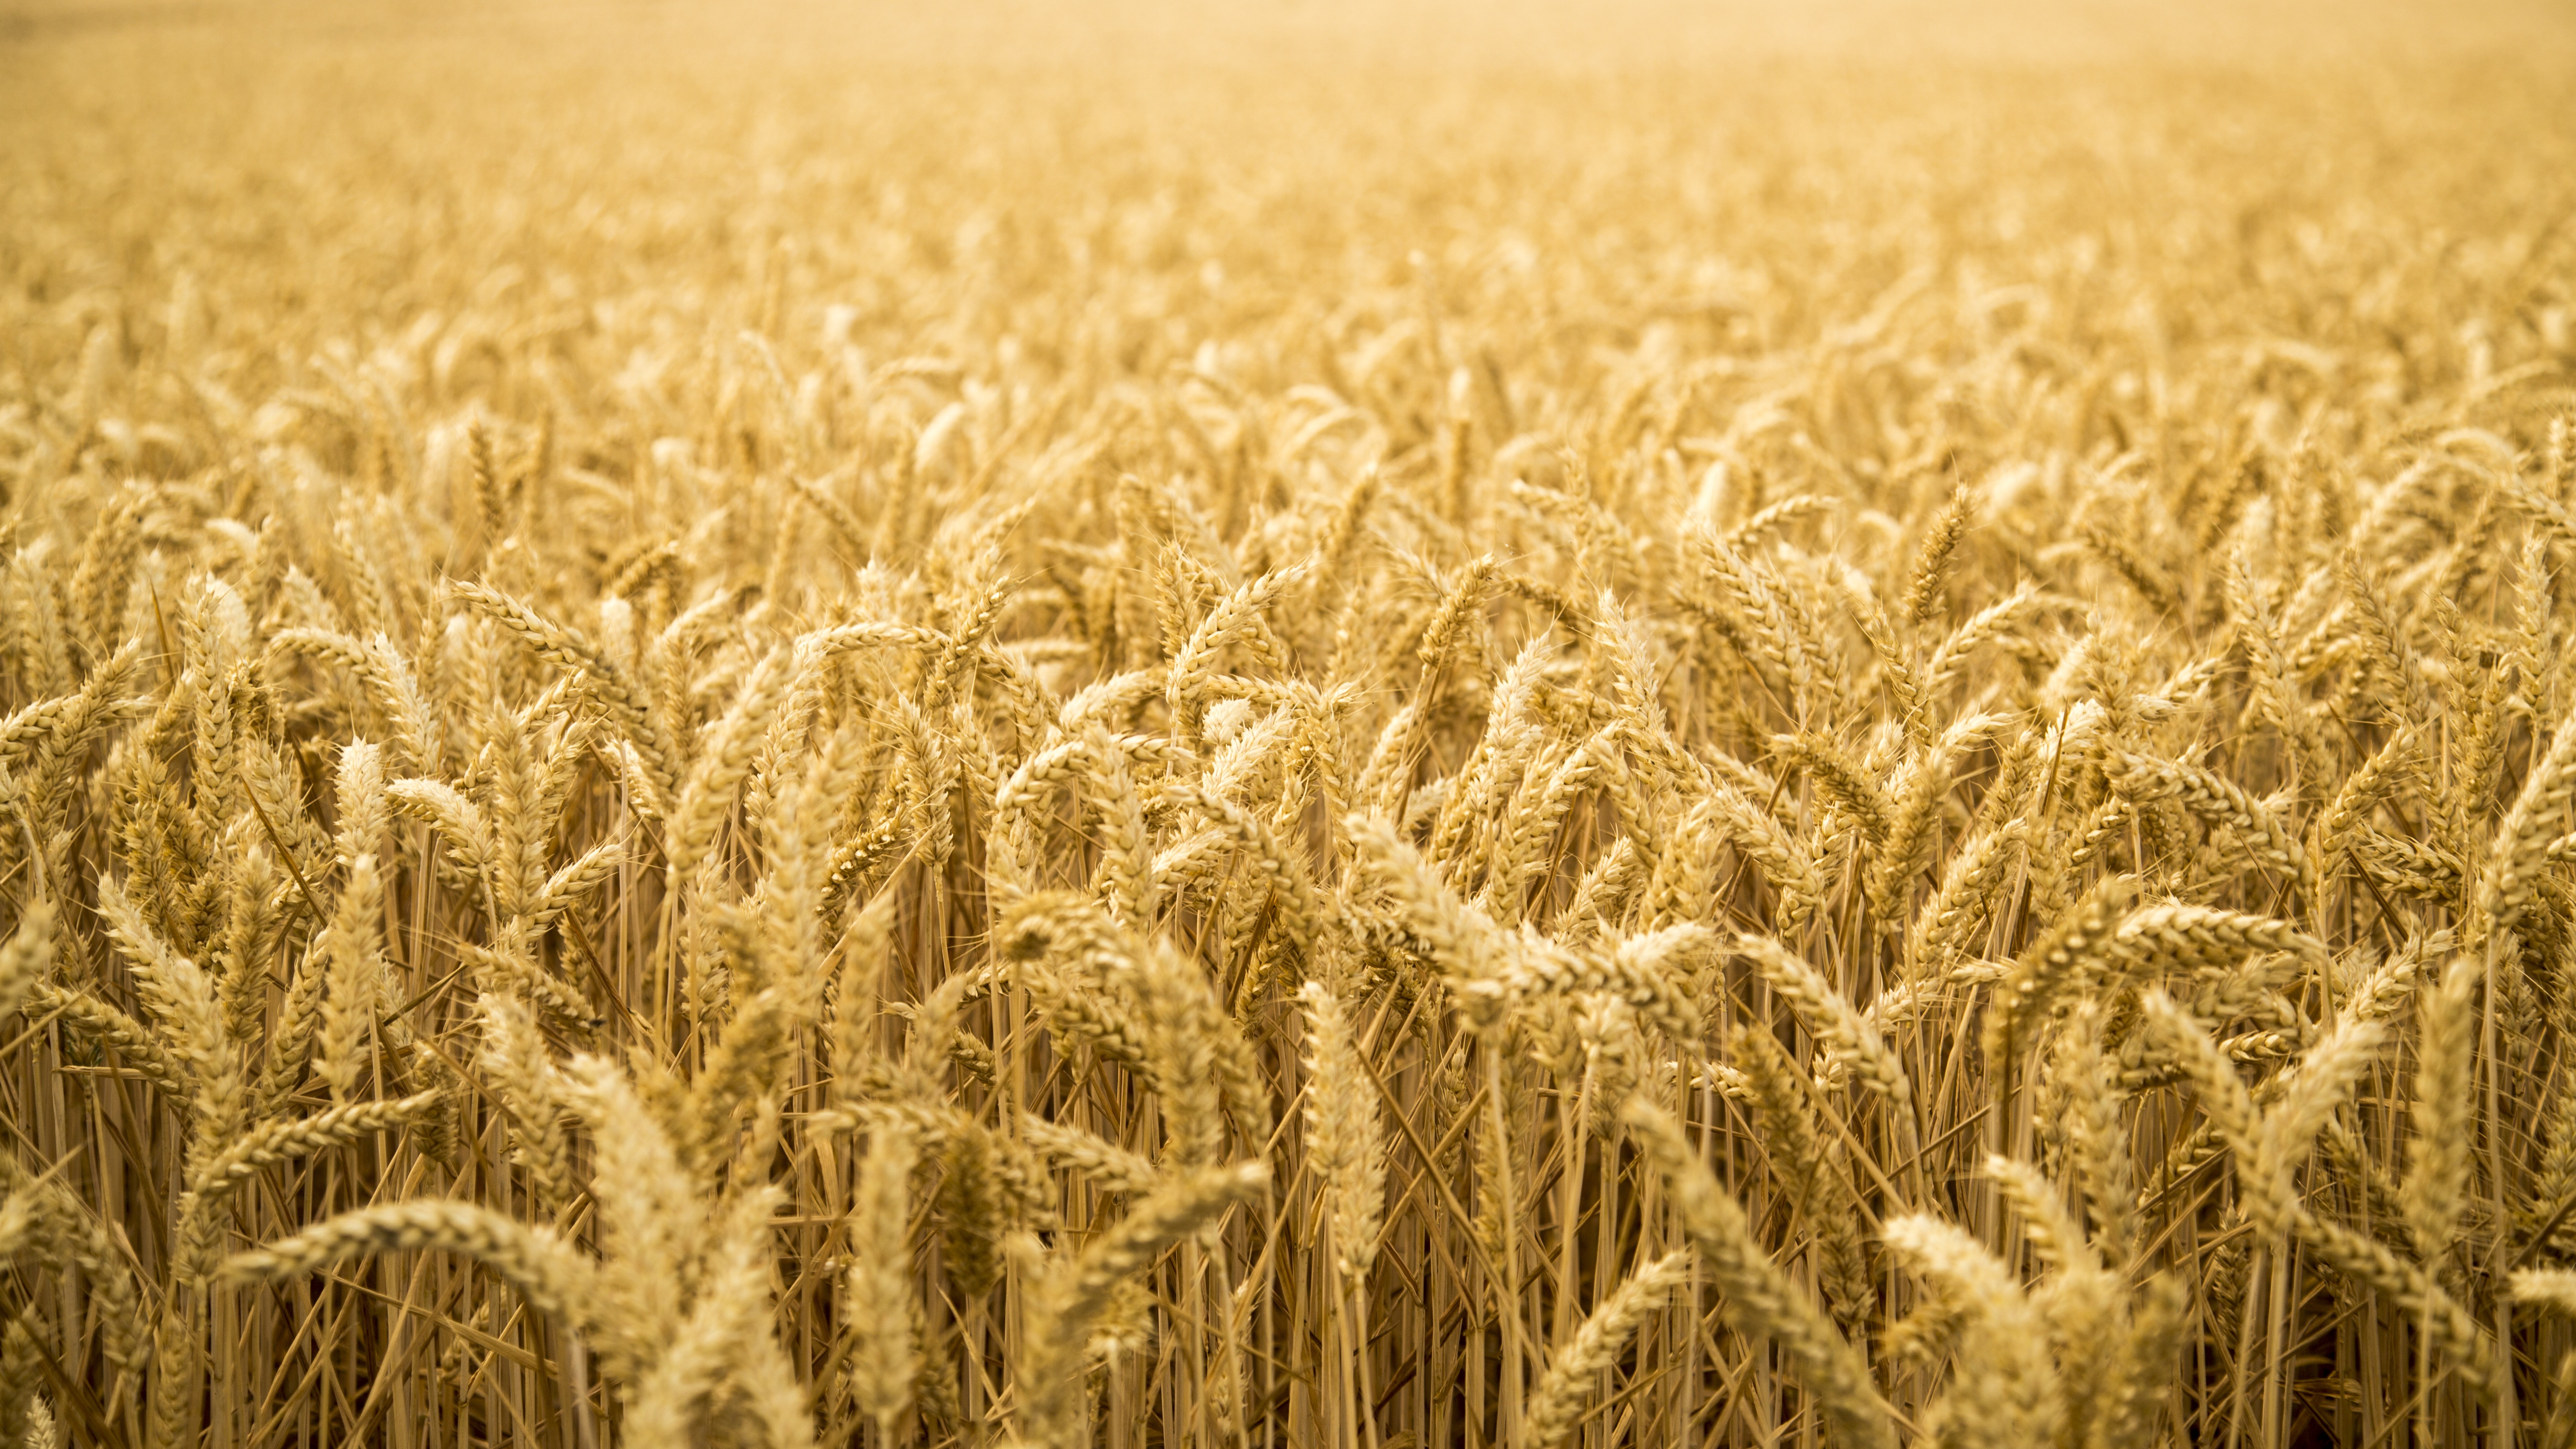
landscape, grass, open, plant, field, barley, wheat, food, crop, agriculture, grassland, rye, flowering plant, commodity, emmer, triticale, mai tian, gold yellow, grass family, land plant, food grain, einkorn wheat